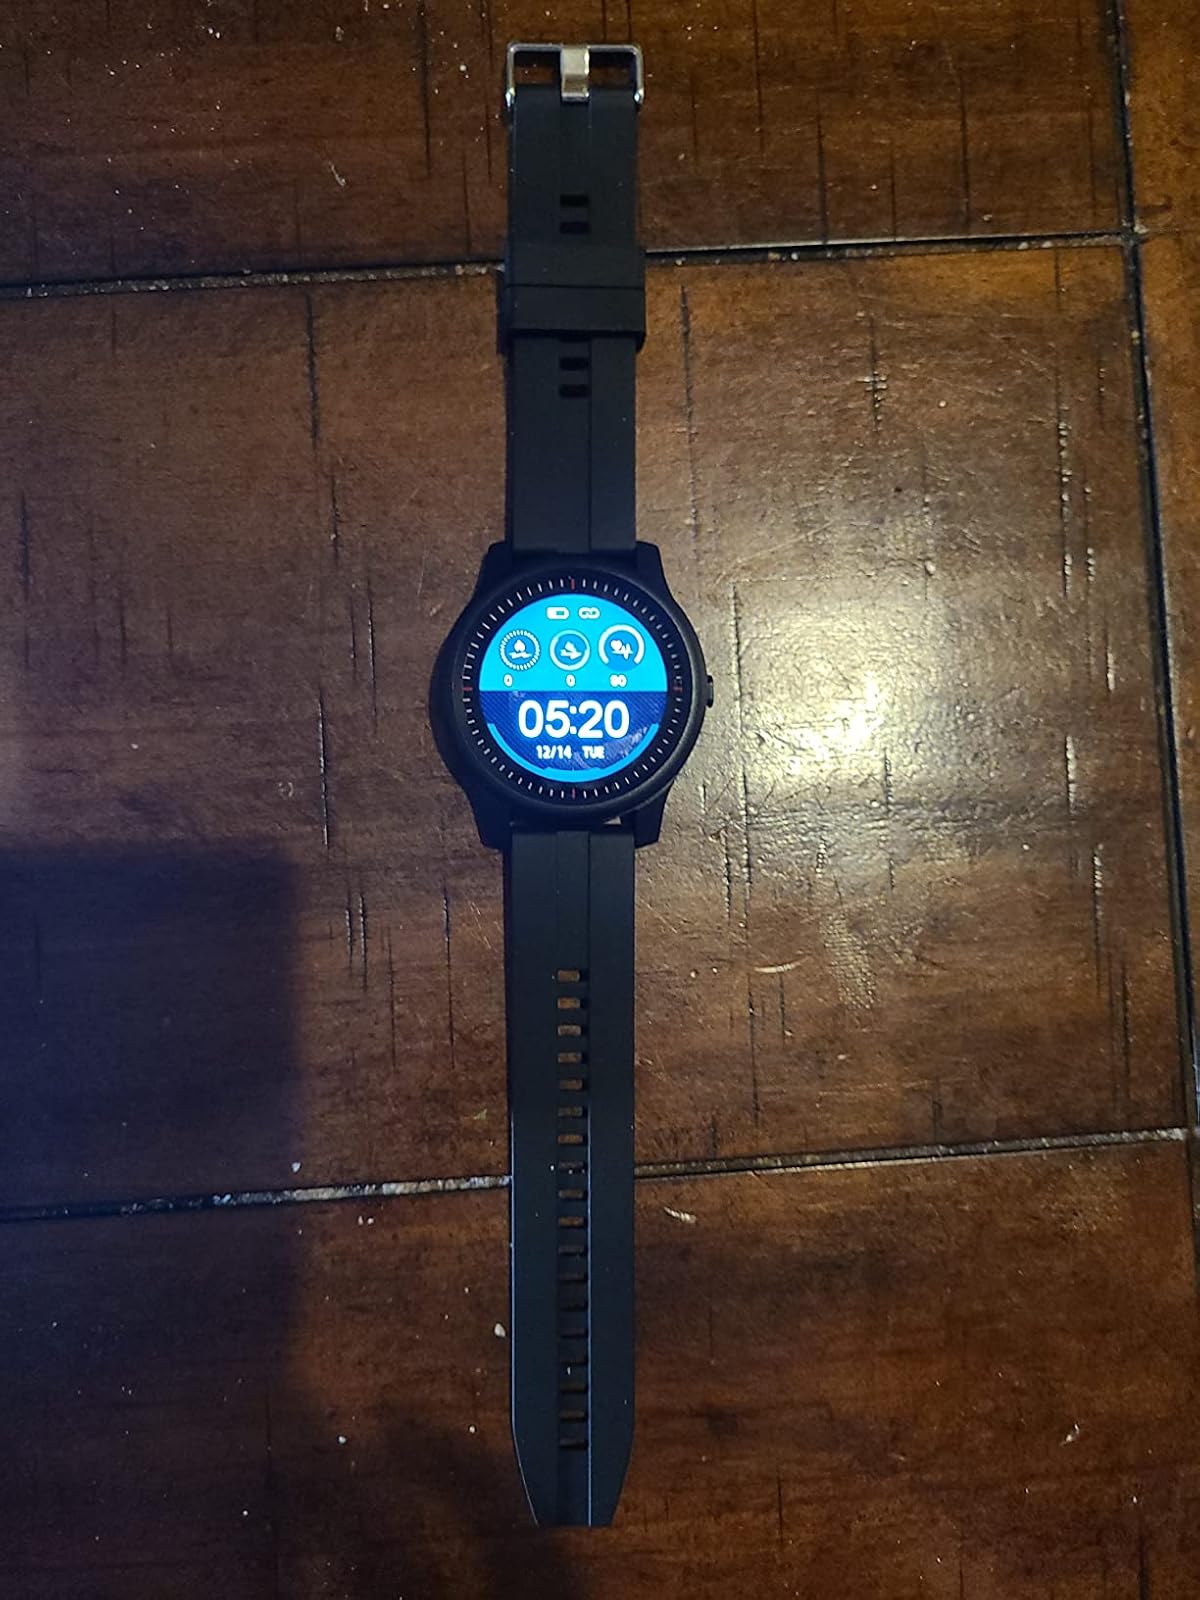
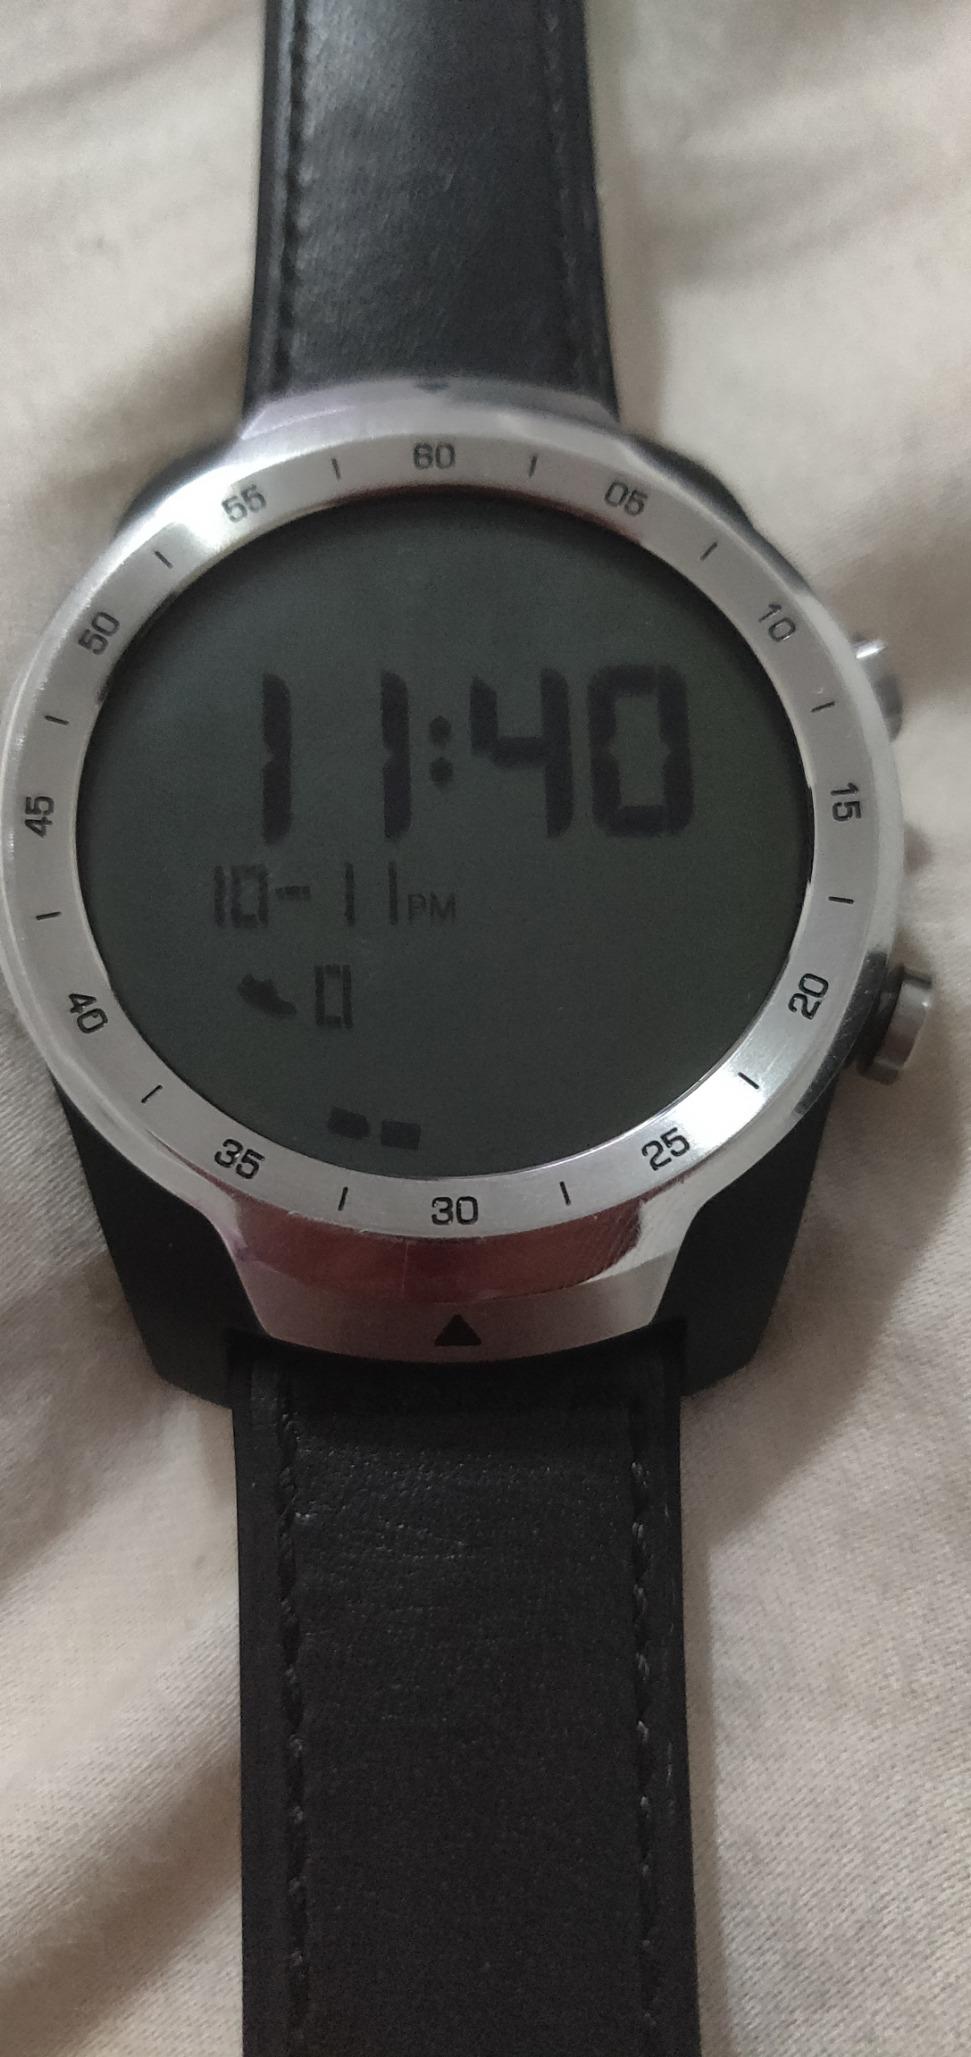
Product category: smartwatch
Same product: no